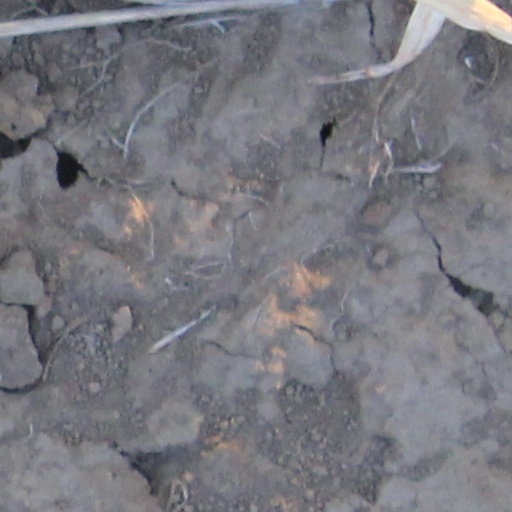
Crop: wheat